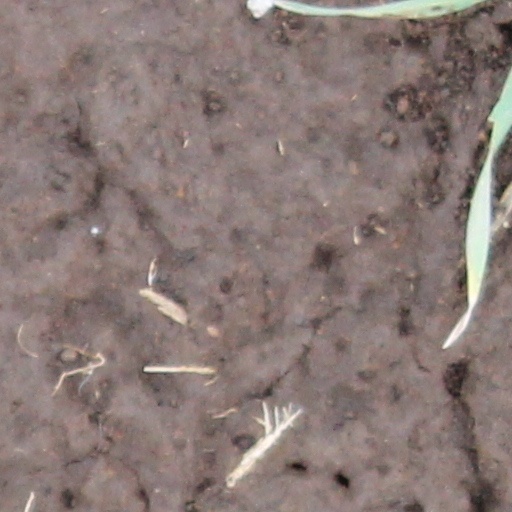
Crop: wheat